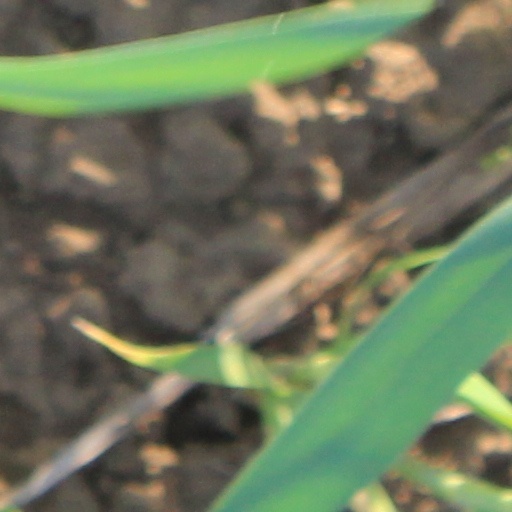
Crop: wheat